Jan Rudolph Slotemaker de Bruïne

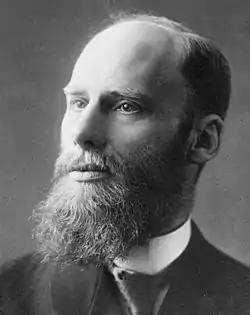
Slotemaker de Bruïne in 1920

Jan Rudolph Slotemaker de Bruïne (6 May 1869 – 1 May 1941) was a Dutch theologian and politician of the Christian Historical Union (CHU).